Nepherites II

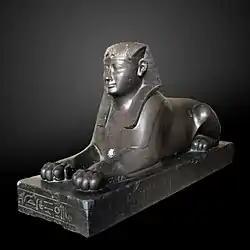
Androsphinx of Pharaoh Hakor, Nepherites II's father. Louvre, Paris.

King Hakor had already to face, towards the end of his reign, frequent riots likely inspired by Nectanebo. Pharaoh Nectanebo I, who founded the Thirtieth Dynasty of Egypt after overthrowing Nepherites II, reigned until his death in 360 BC and represented the third Delta family to assume the rule of the country in just two decades: a signal that Egypt's last phase of independence under native rulers, begun with Amyrtaeus' coup in 404 BC against Persia, was particularly unstable. A quick reference to Nepherites II's fall can be found in a large limestone stela Nectanebo I commissioned in Hermopolis: